John Inigo Richards

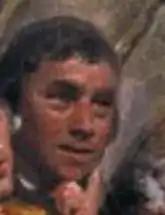
John Inigo Richards in the group portrait "The Academicians of the Royal Academy" by Zoffany

John Inigo Richards (1731– 18 December 1810) was a British landscapist who became one of the founding members of the Royal Academy in 1768, and was secretary to the Academy from 1788 until his death.